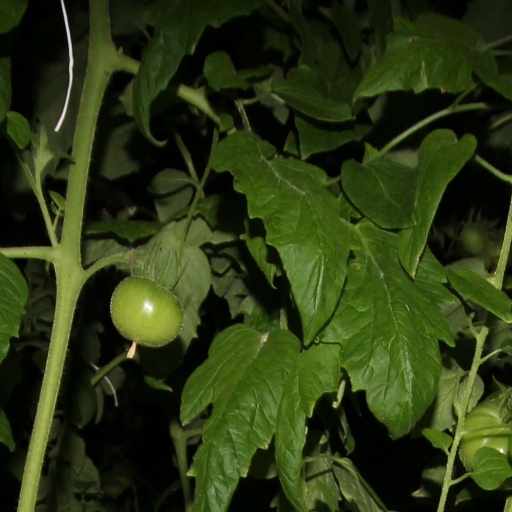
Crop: tomato